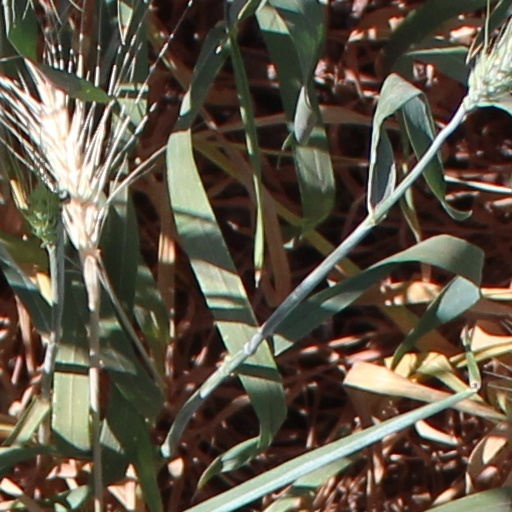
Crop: wheat